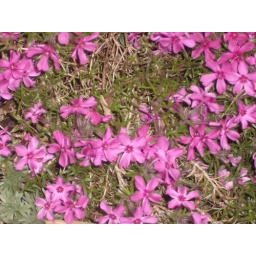
near mallory's house there were pretty flowers :]]]